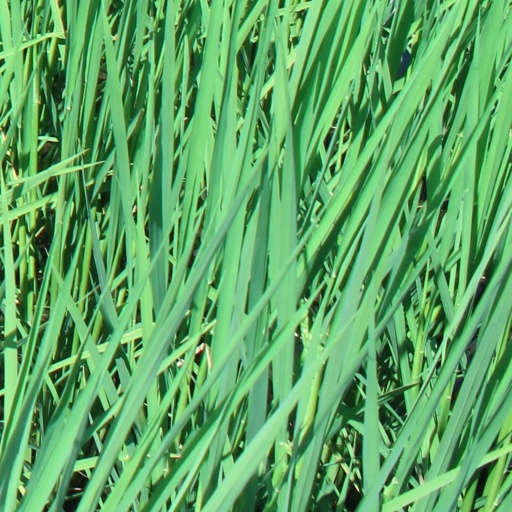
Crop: rice